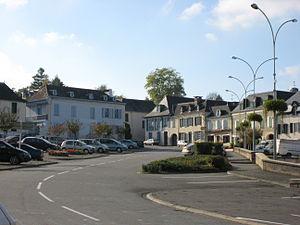
Vue de la place de Monein (Pyrénées Atlantiques) Pyrénées).